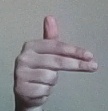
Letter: ghain